Sam Long (baseball)

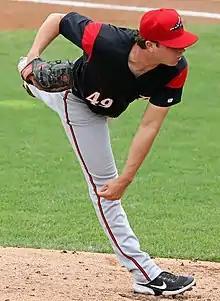
Long with the Richmond Flying Squirrels in 2021

Samuel Trenton Long (born July 8, 1995) is an American professional baseball pitcher for the Kansas City Royals of Major League Baseball (MLB). He has previously played in MLB for the San Francisco Giants and Oakland Athletics. He played college baseball for the Sacramento State Hornets. He was drafted by the Tampa Bay Rays in the 18th round of the 2016 Major League Baseball draft. In 2018, at 23 years of age, he stopped playing baseball for a year and explored becoming a firefighter, but decided to stick with baseball and made his MLB debut with the Giants in 2021.